List of lighthouses in the United States

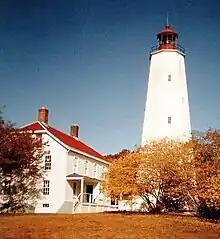
Sandy Hook Lighthouse is the oldest still standing in the United States.

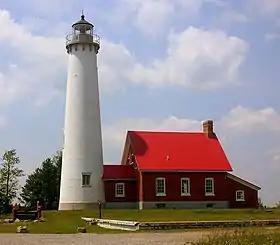
Michigan has more lighthouses (still standing) than any other state with over 120 listed. Including historical lighthouses, there were 150 built. (Tawas Point Light shown here)

The state of Colorado has only one lighthouse, the Dillon Reservoir Lighthouse, also known as the Lake Dillon Lighthouse. It is located in the Dillon Reservoir (also referred to as Lake Dillon) in Summit County, Colorado. Although the exact completion date of the 26-foot tall tower is unknown, it was constructed along with the reservoir itself, which was completed in 1963. The lake is at an elevation of 9017 ft (2748 m), making this the highest elevation lighthouse in the U.S.